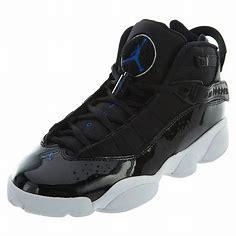
Brand: Jordan
Model: 6 Rings